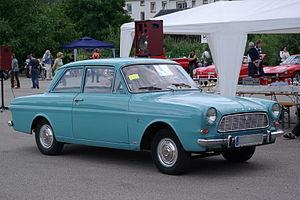
Une voiture Ford Taunus 12M (P4) de 1965.
Ford Genk ou Genk Body & Assembly était une usine d’assemblage automobile du constructeur américain Ford située à Genk au Limbourg en Belgique. Elle est fermée en 2014 et sa production est reprise par l’usine Ford Valencia Body & Assembly.